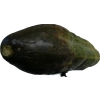
Label: cucumber